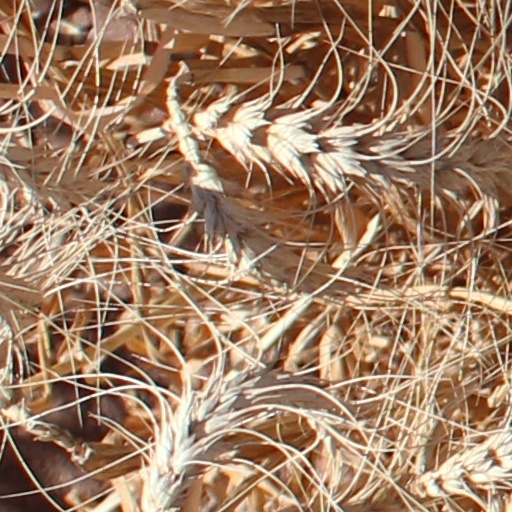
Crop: wheat